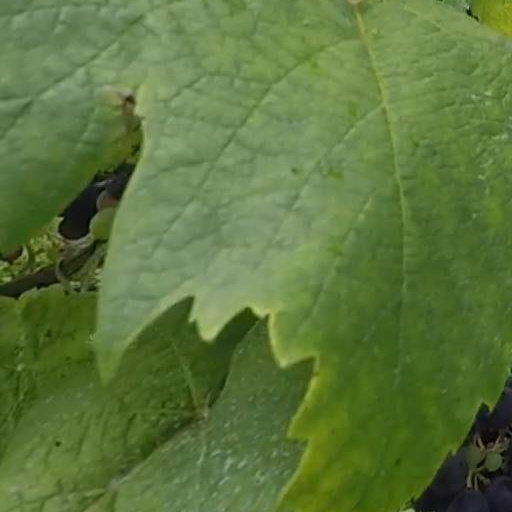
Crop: grape